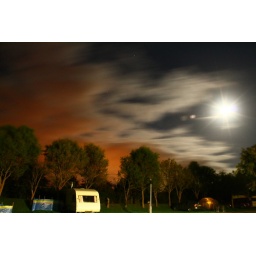
harvest moon being chased by a raging red sky 2